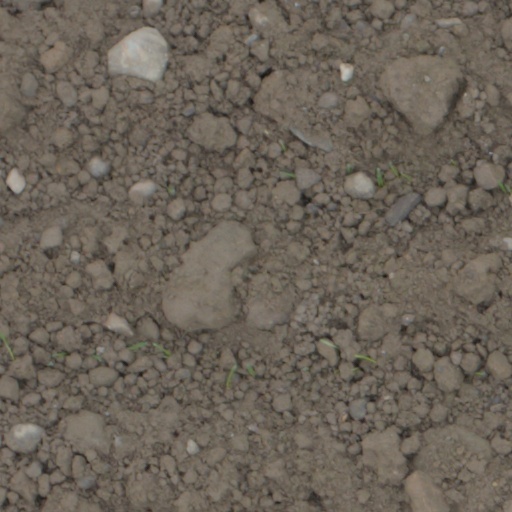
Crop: wheat